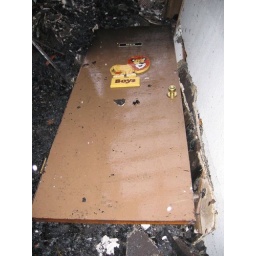
boys restroom door in hallway near McCord